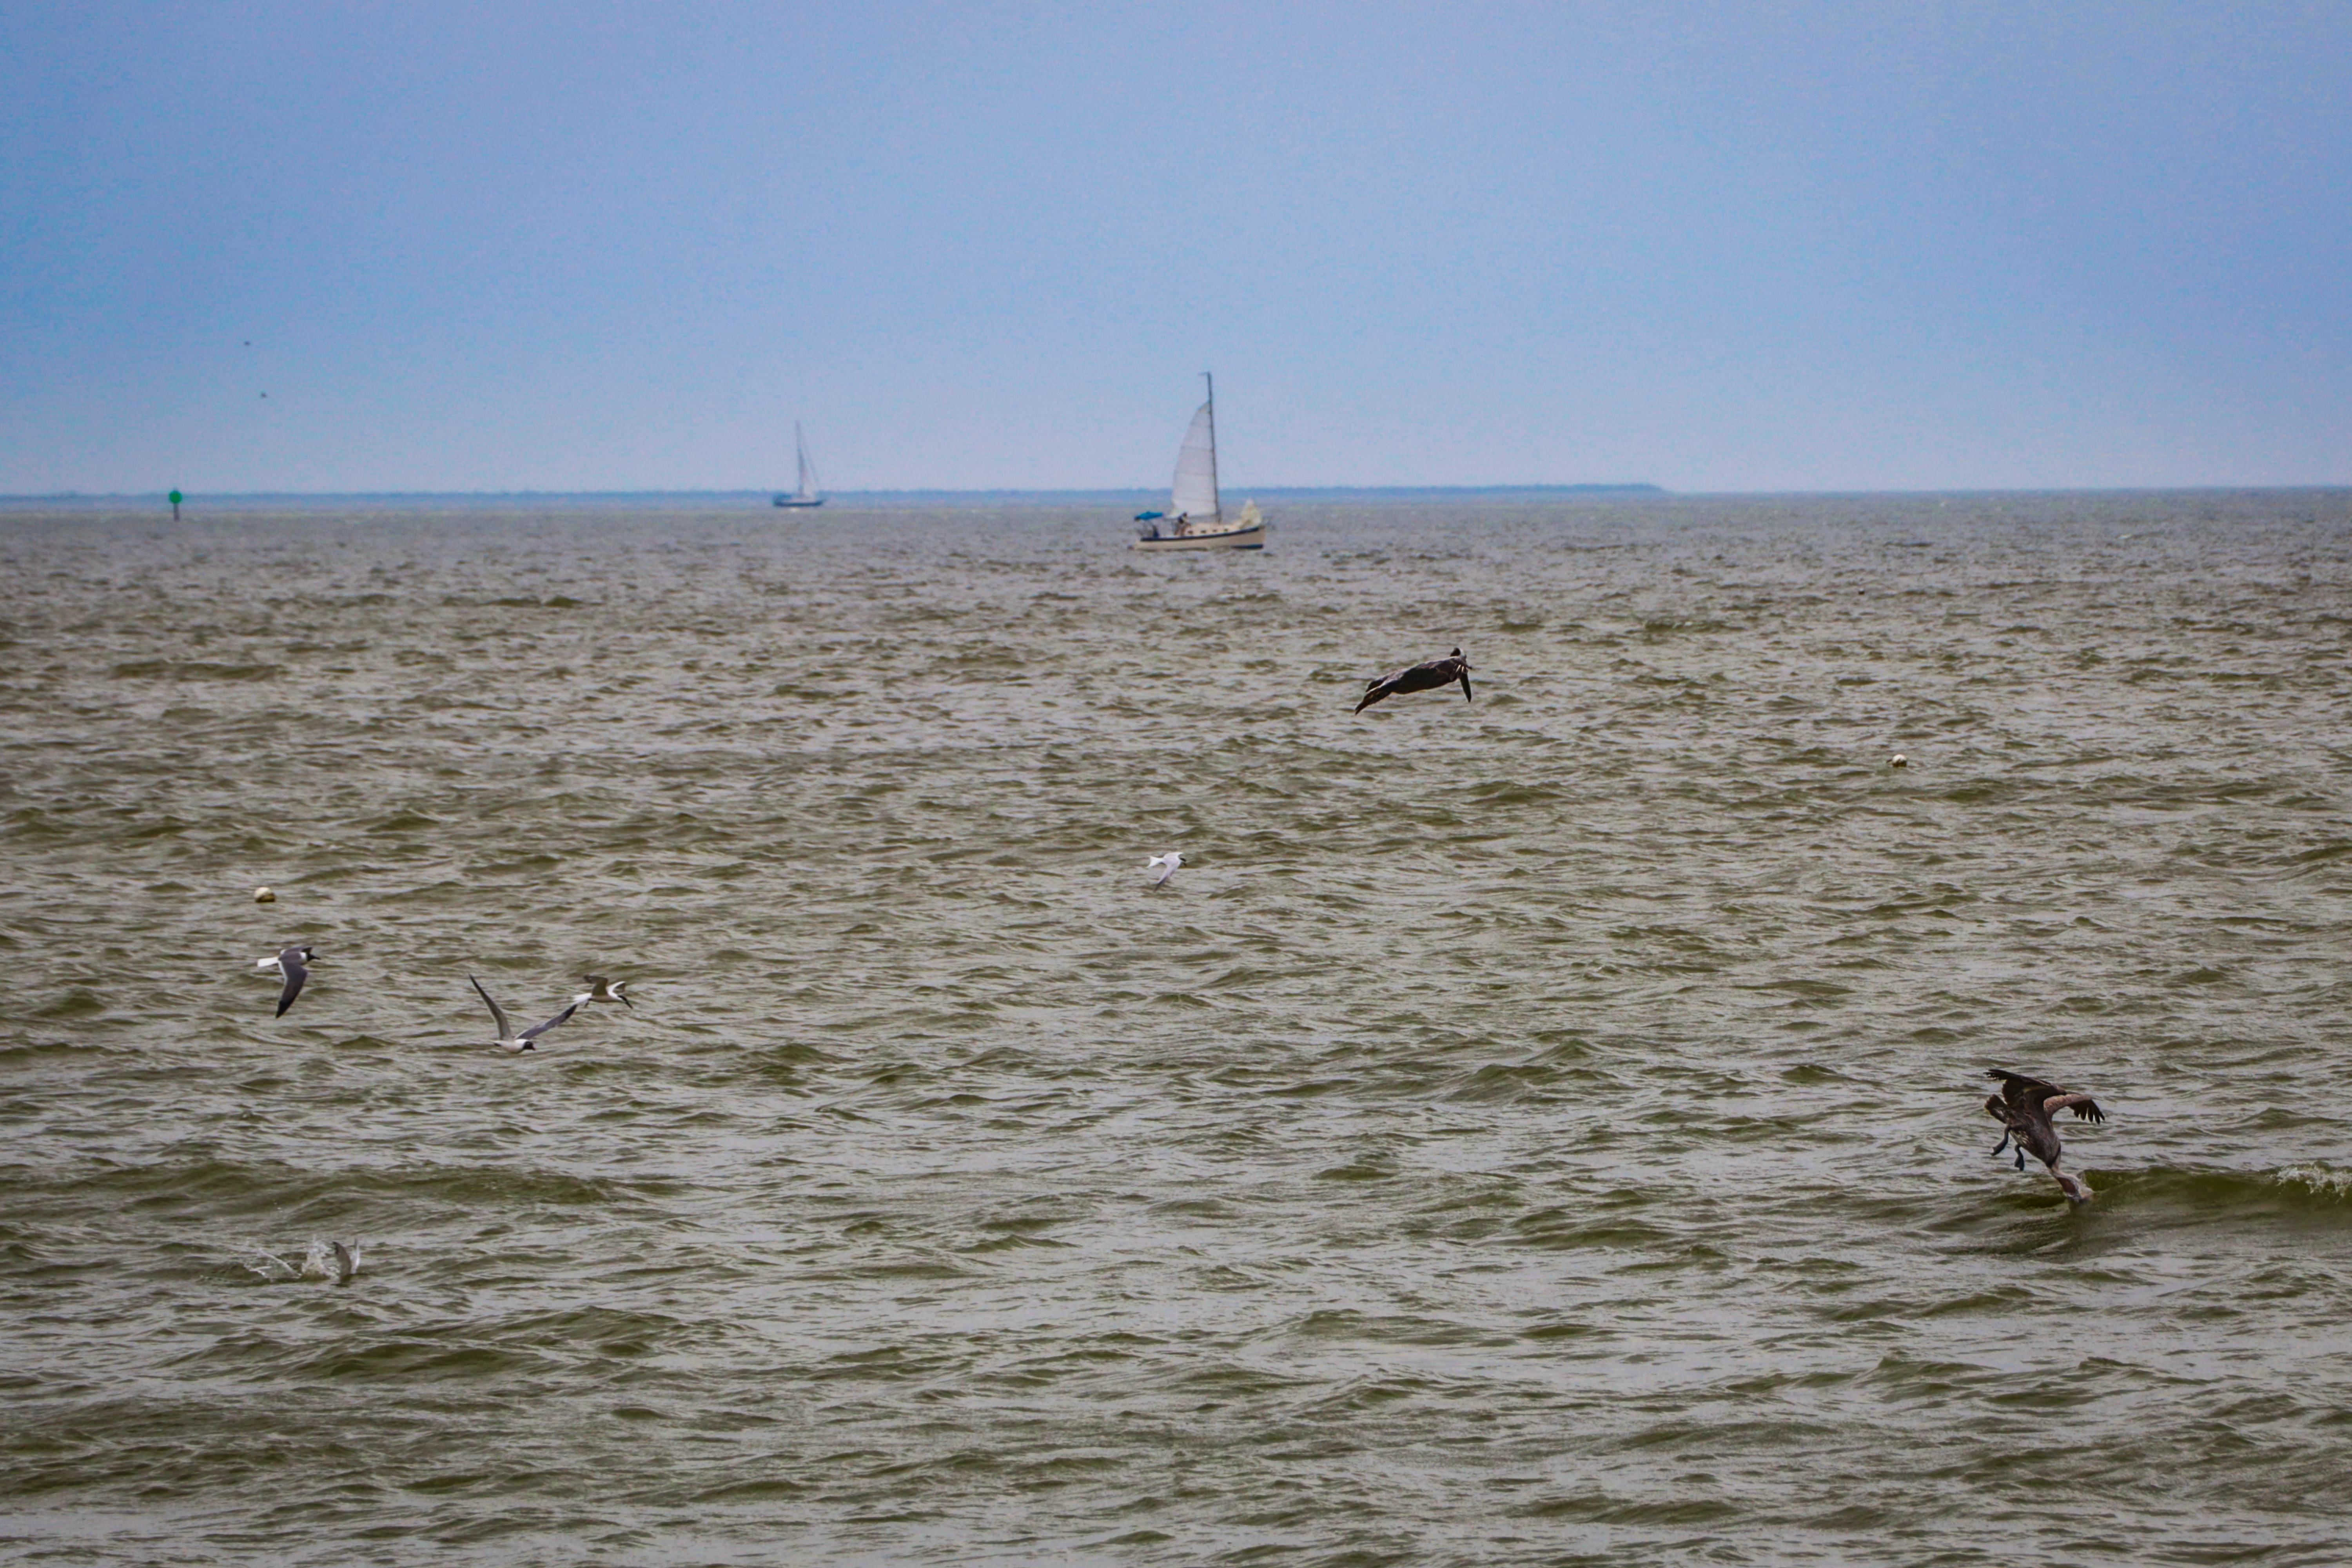
outdoors, water, birds, ocean, pelican, boat, horizon, texas, sky, ecoregion, watercraft, fluid, coastal and oceanic landforms, lake, sailing, wind wave, waterway, sailboat, wind, recreation, coast, windsports, mast, vehicle, sail, wave, ship, dinghy sailing, sound, fun, channel, tide, vacation, seabird, sand, sea, beach, water sport, landscape